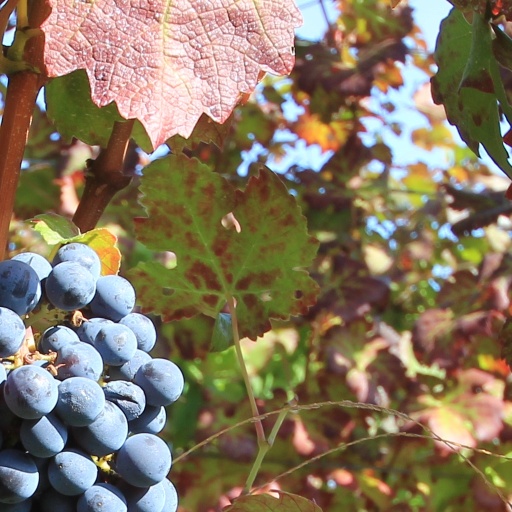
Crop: grape